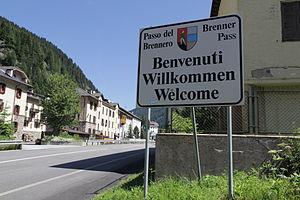
Le col du Brenner est un col des Alpes séparant l'Italie de l'Autriche depuis l'entrée en vigueur du traité de Saint-Germain-en-Laye en 1919. Avec 1 372 m d'altitude, il est le passage le plus bas et le plus fréquenté entre le nord et le sud de la crête principale des Alpes et le seul qu'une voie ferrée de grand transit franchisse à ciel ouvert. Il est également parcouru par l'autoroute du Brenner menant de Modène à Innsbruck, une partie de la route européenne 45.